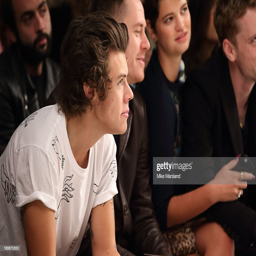
pop artist attends the show at ss14 .